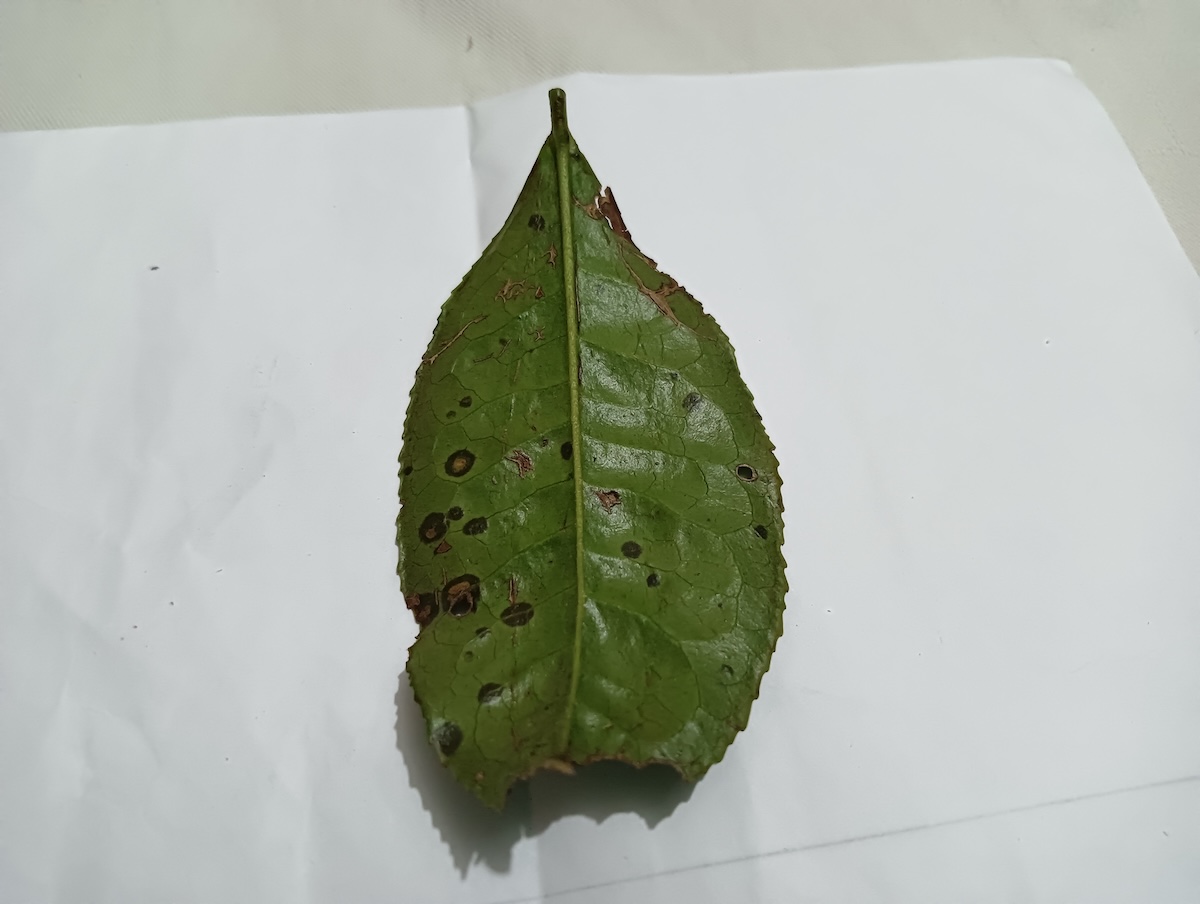
Label: Brown Blight